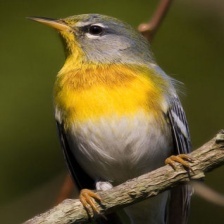
Species: NORTHERN PARULA
Scientific name: SETOPHAGA AMERICANA